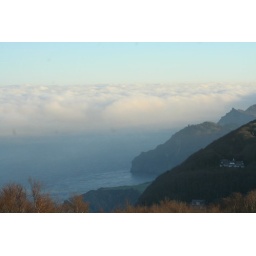
The coast around the valley of the Rocks, Lynton North Devon, with low cloud drifting up the Bristol Channel.